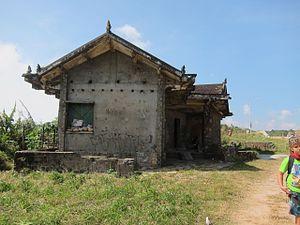
Palais de Norodom Sihanouk
La station d'altitude de Bokor est une ancienne station climatique française abandonnée située sur une falaise à 1 000 mètres d'altitude dans le parc national de Preah Monivong, au sud du Cambodge à l'ouest de la ville de Kampot.